Jim Leyritz

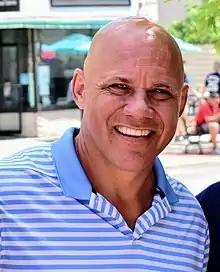
Leyritz at Baseball Hall of Fame Weekend in 2019

James Joseph Leyritz (born December 27, 1963) is an American former professional baseball catcher and infielder. In his 11-year Major League Baseball (MLB) career, Leyritz played for the New York Yankees, Anaheim Angels, Texas Rangers, Boston Red Sox, San Diego Padres, and Los Angeles Dodgers. With the Yankees, Leyritz was a member of the and 1999 World Series championships, both over the Atlanta Braves.